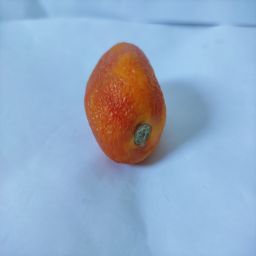
Crop: Tomato
Quality: Old